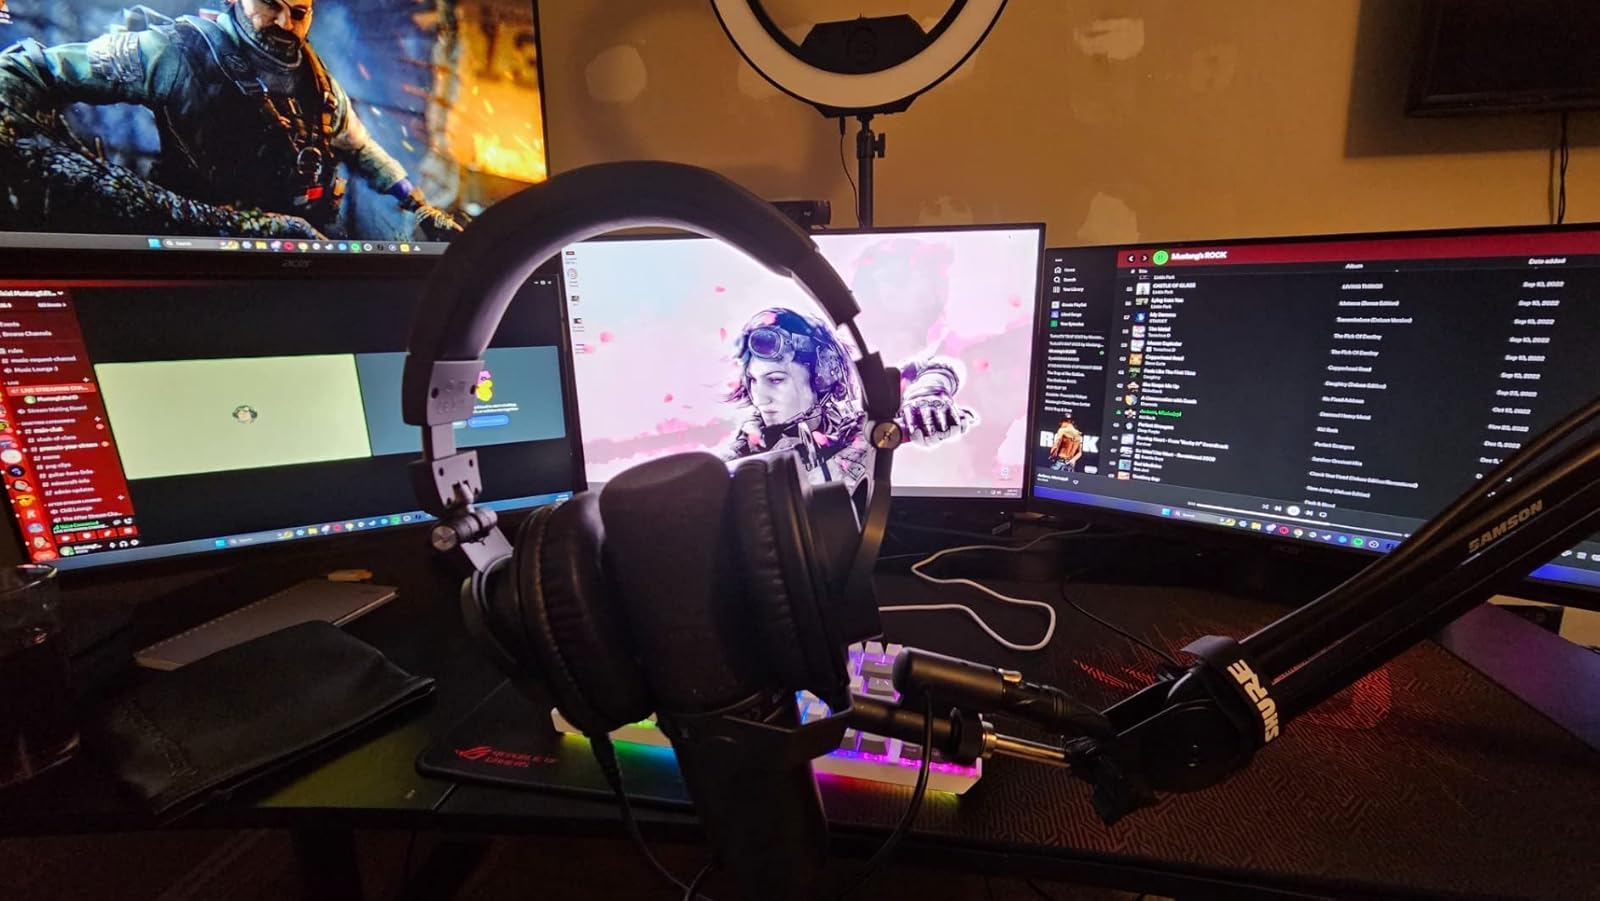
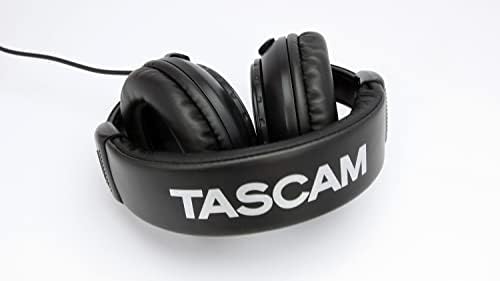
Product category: headphones
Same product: no